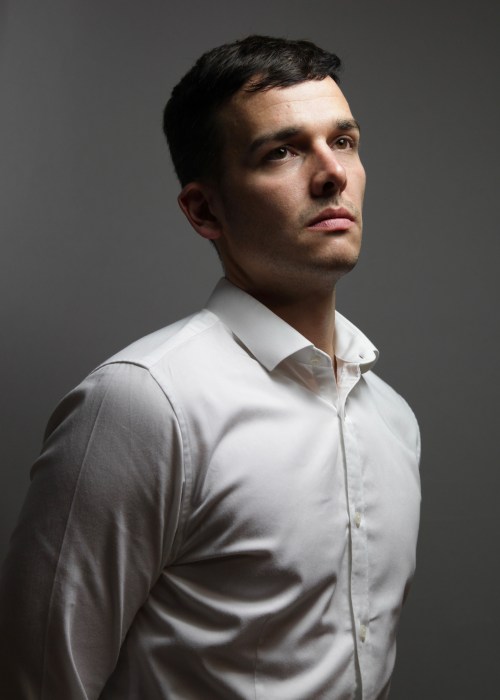
Label: Colored